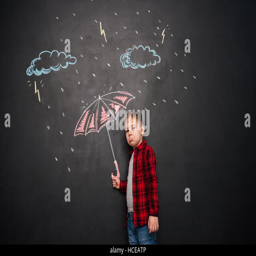
sad little kid looking at camera while holding umbrella on the chalkboard with drawings of a rain